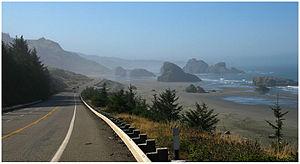
La U.S. Route 101, ou U.S. Highway 101, est une route longeant la côte pacifique des États-Unis d'Amérique. C'était autrefois l'axe majeur nord-sud de la côte, mais les Interstate highways de la côte sont aujourd'hui plus utilisées, surtout l'Interstate 5. Sa longueur est de 2 464 km et elle a été tracée en 1926.